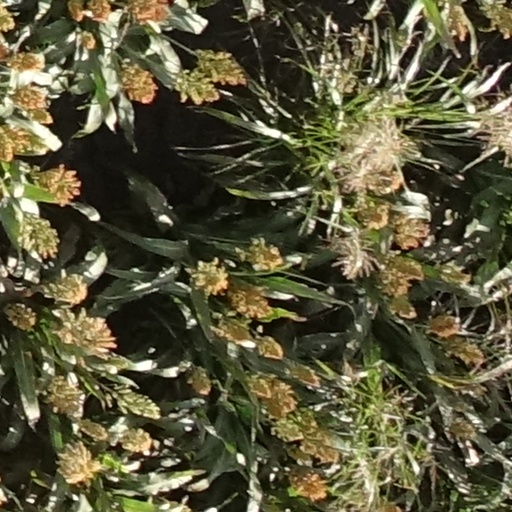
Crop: sorghum